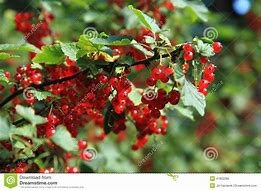
Label: redcurrant